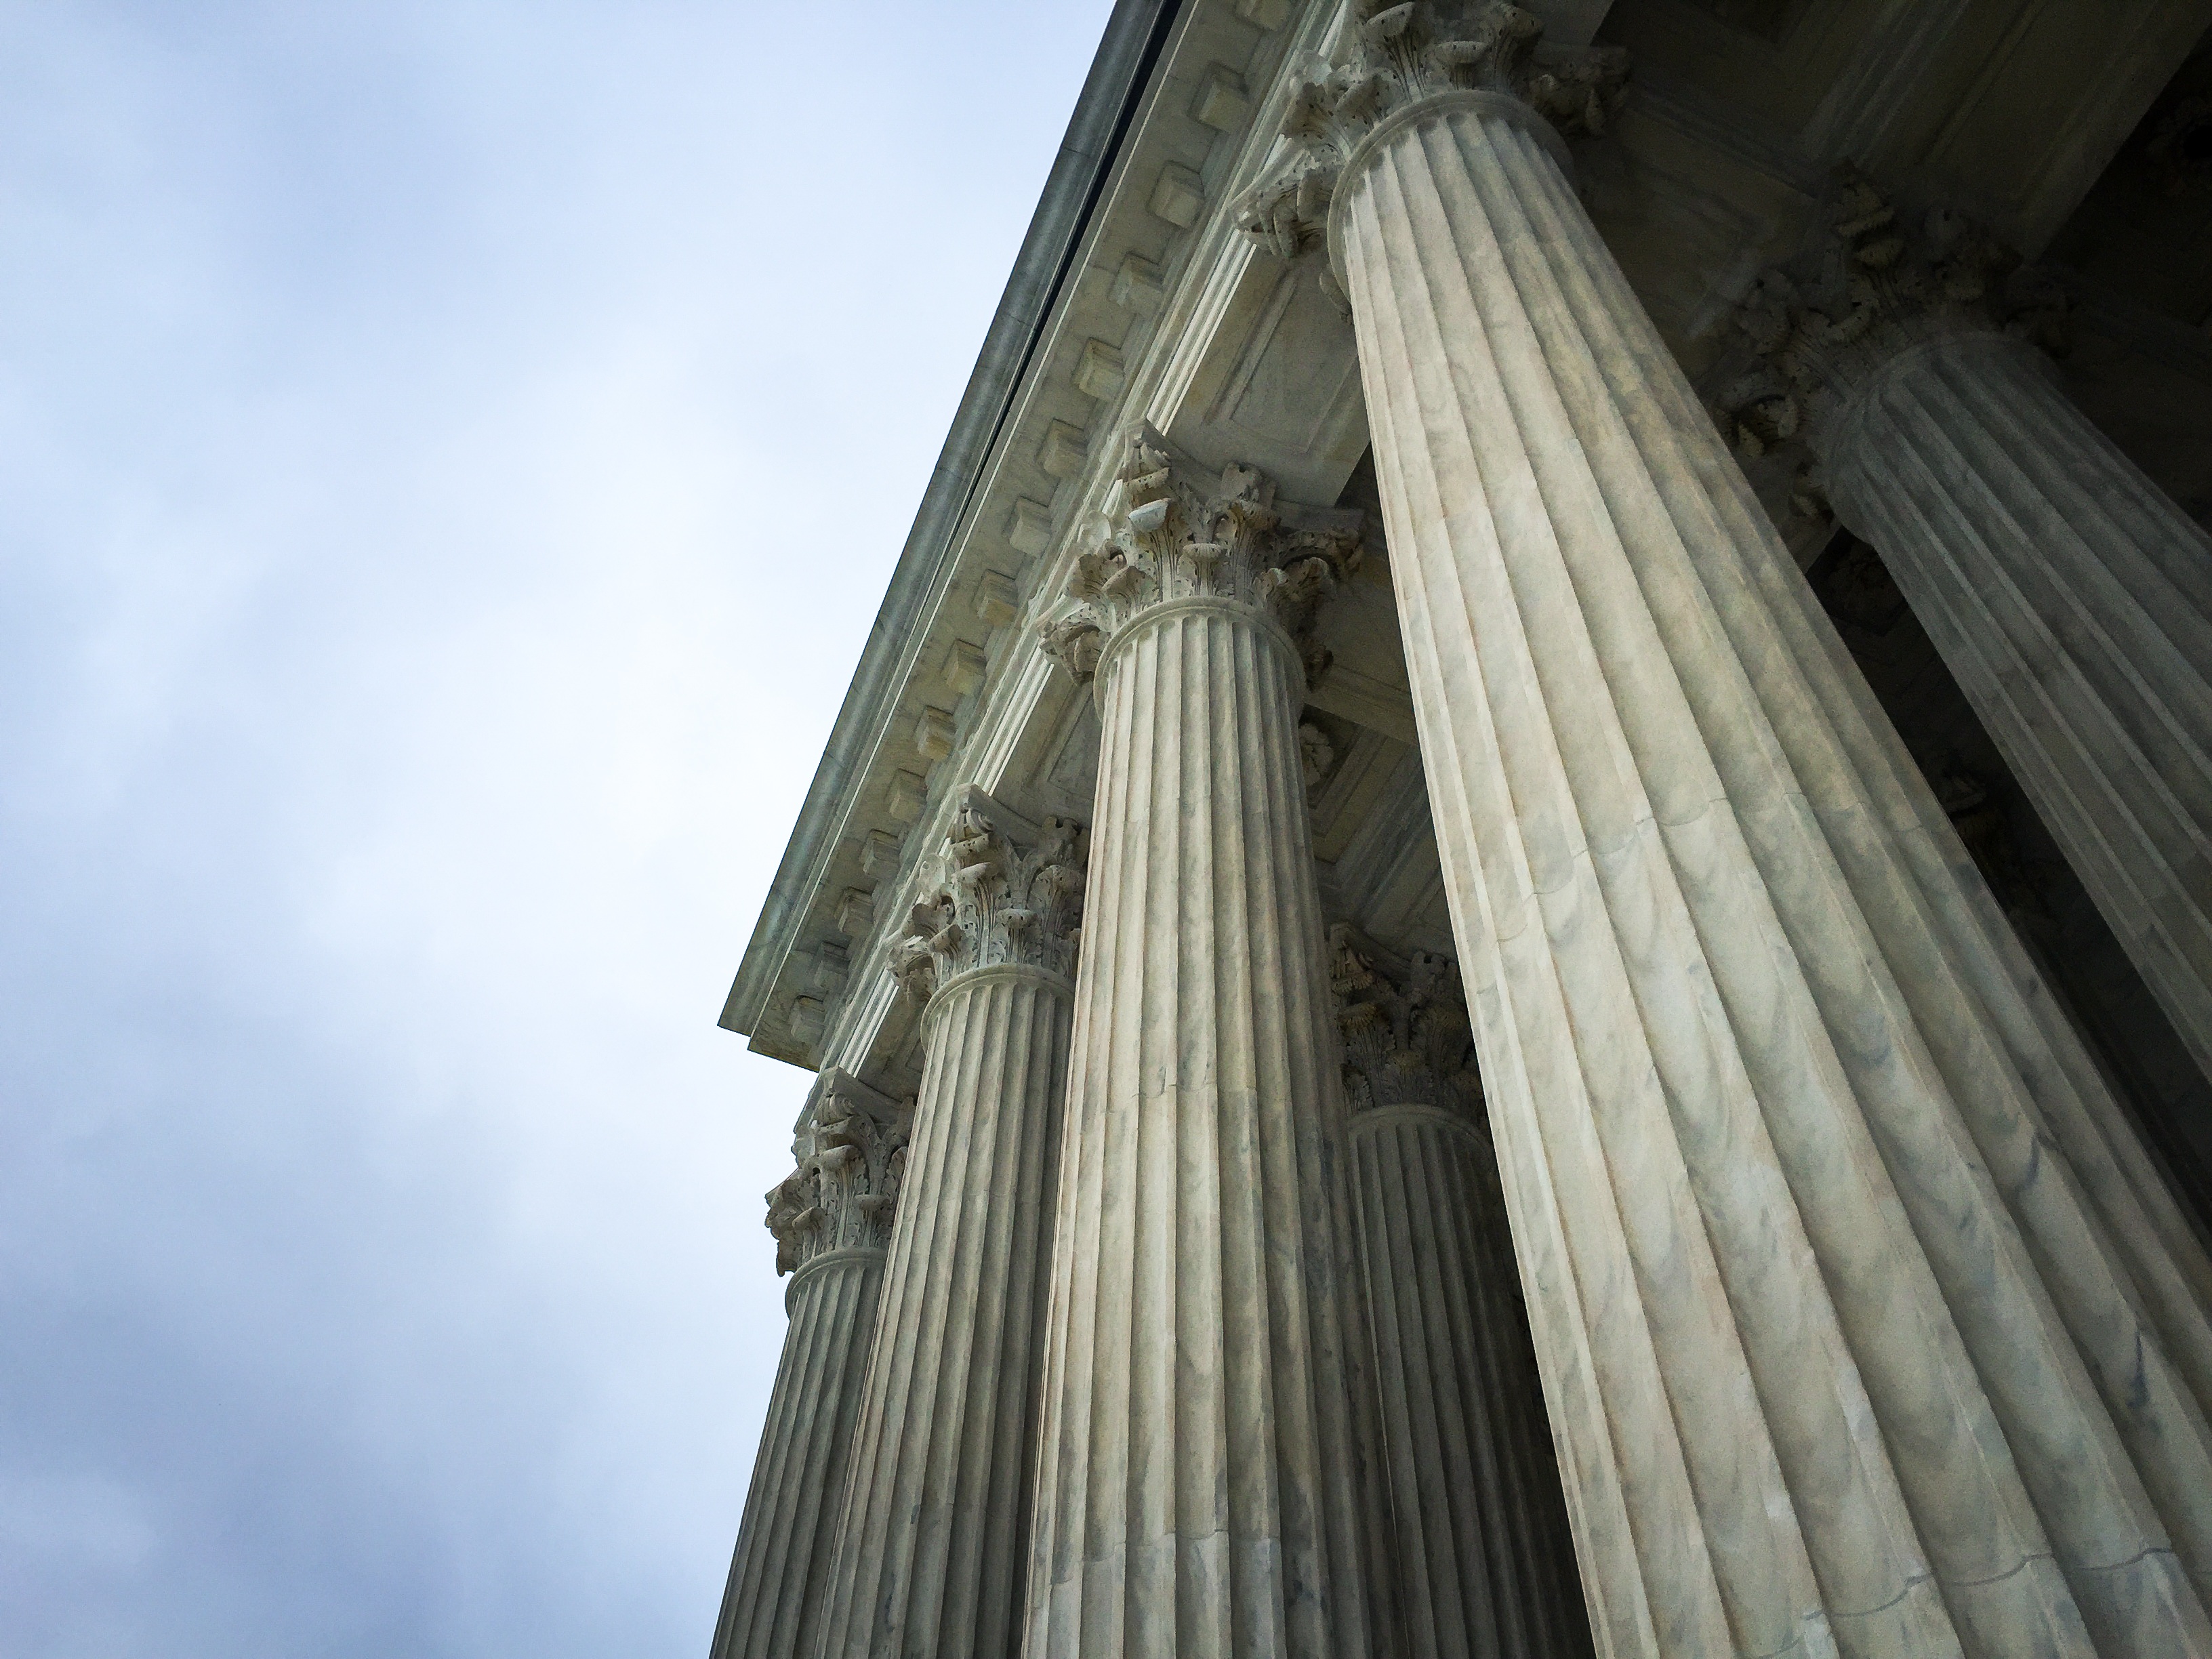
architecture, structure, wood, roof, skyscraper, column, facade